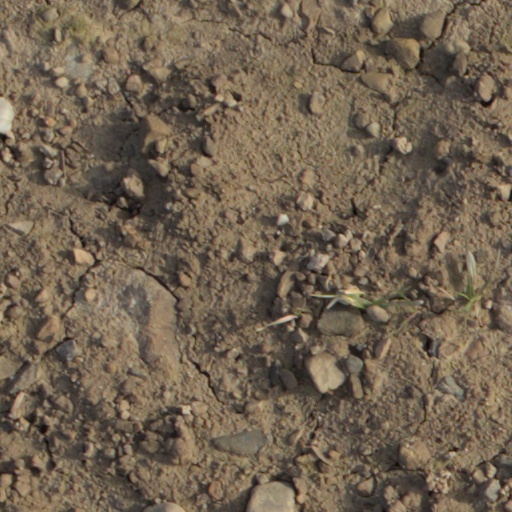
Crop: wheat